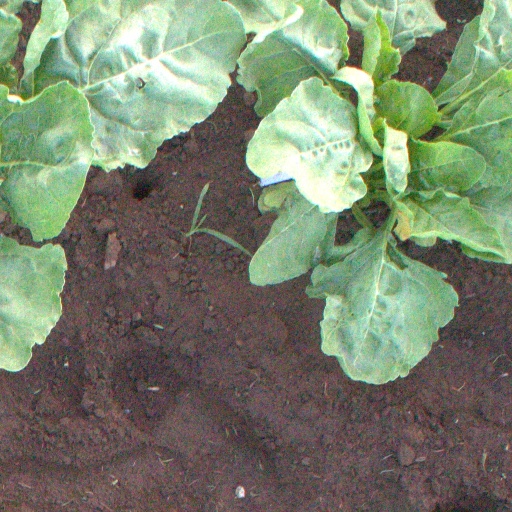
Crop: sugar beet